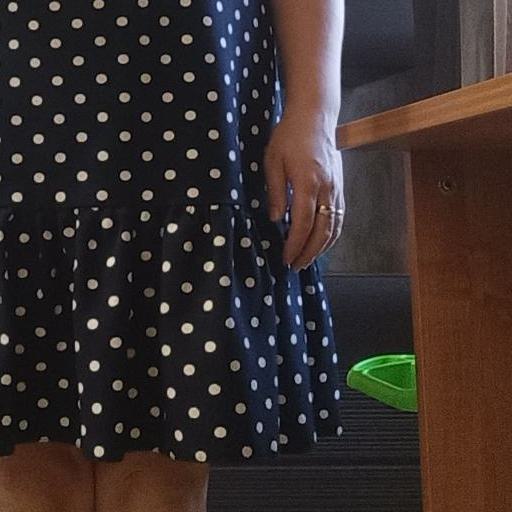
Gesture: no_gesture